Michael A. McManus Jr.

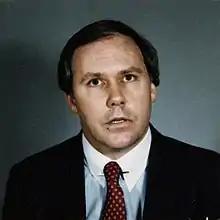

Michael A. McManus Jr. (born March 11, 1943) is an American political strategist who served as White House Communications Director from 1984 to 1985 and now a Director at Novavax.